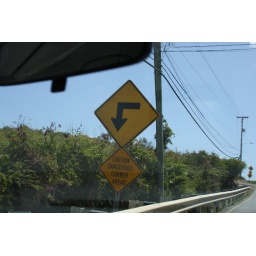
Steep turns on the mountain side- I don't think there was a single straight road except near the airport.